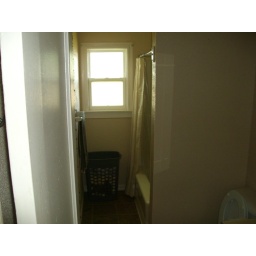
Bathroom has a sink on the near right, then toilet, then tub/shower. Storage cabinet on the left wall.